Pan-Arabism

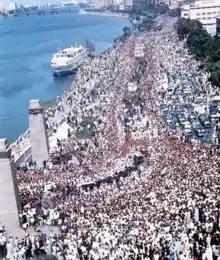
Nasser's funeral procession attended by five million mourners in Cairo, 1 October 1970

The decline of pan-Arabism is attributed to several factors. Problems persisted over a wide range of issues since the inception of pan-Arabist philosophy in the late 1800s, which, until its decline, had kept pan-Arabism on course for causal failure. The factors include: the promotion of pan-Islamism, the sectarian and social differences within the different Arab societies; the competition between different Arab leaders to be the leading voice for the Arab and Islamic worlds; and, to a lesser extent, military defeat against an enemy force.